Fujimatsu Station

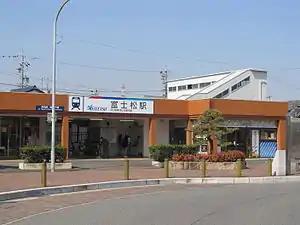
Fujimatsu Station in March 2014

Fujimatsu Station is served by the Meitetsu Nagoya Main Line, and is located 46.6 kilometers from the starting point of the line at .